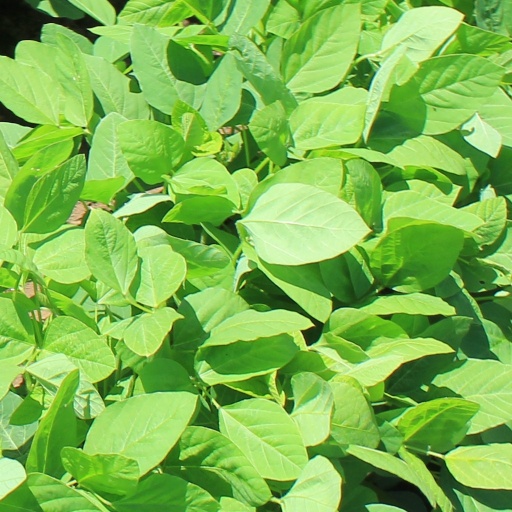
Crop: soybean